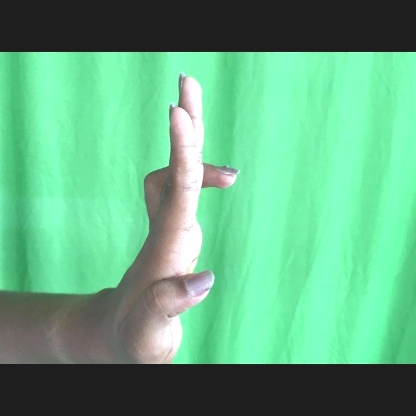
Mudra: Ardhapathaka